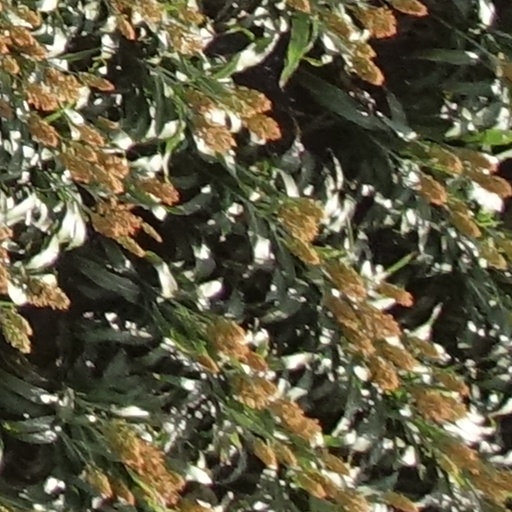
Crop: sorghum